Plasma activation

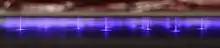
A dielectric barrier discharge at 30 kHz in air between metal electrodes separated by two dielectric mica sheets with a gap of 4 mm. The "foot" of the discharge is the charge accumulation on the barrier surface.

There are two ways of using electric arcs for surface activation: non-transferred and transferred electric arcs. In the non-transferred technique, both electrodes are part of the plasma source. One of them also acts as a gas nozzle producing a stream of plasma. After the plasma stream leaves the arc region, the ions recombine quickly, leaving the hot gas having high concentrations of chemically active hydrogen, nitrogen and oxygen atoms and compounds, which is also called remote plasma. The temperature of this gas stream is of the order of 200 – 500 °C. The gas is very reactive allowing high surface treatment speeds when only a short-time contact with the substrate is sufficient to achieve the activation effect. This gas can activate all materials, including temperature-sensitive plastics. Moreover, it is electrically neutral and free from electric potentials, which is important for activation of sensitive electronics.